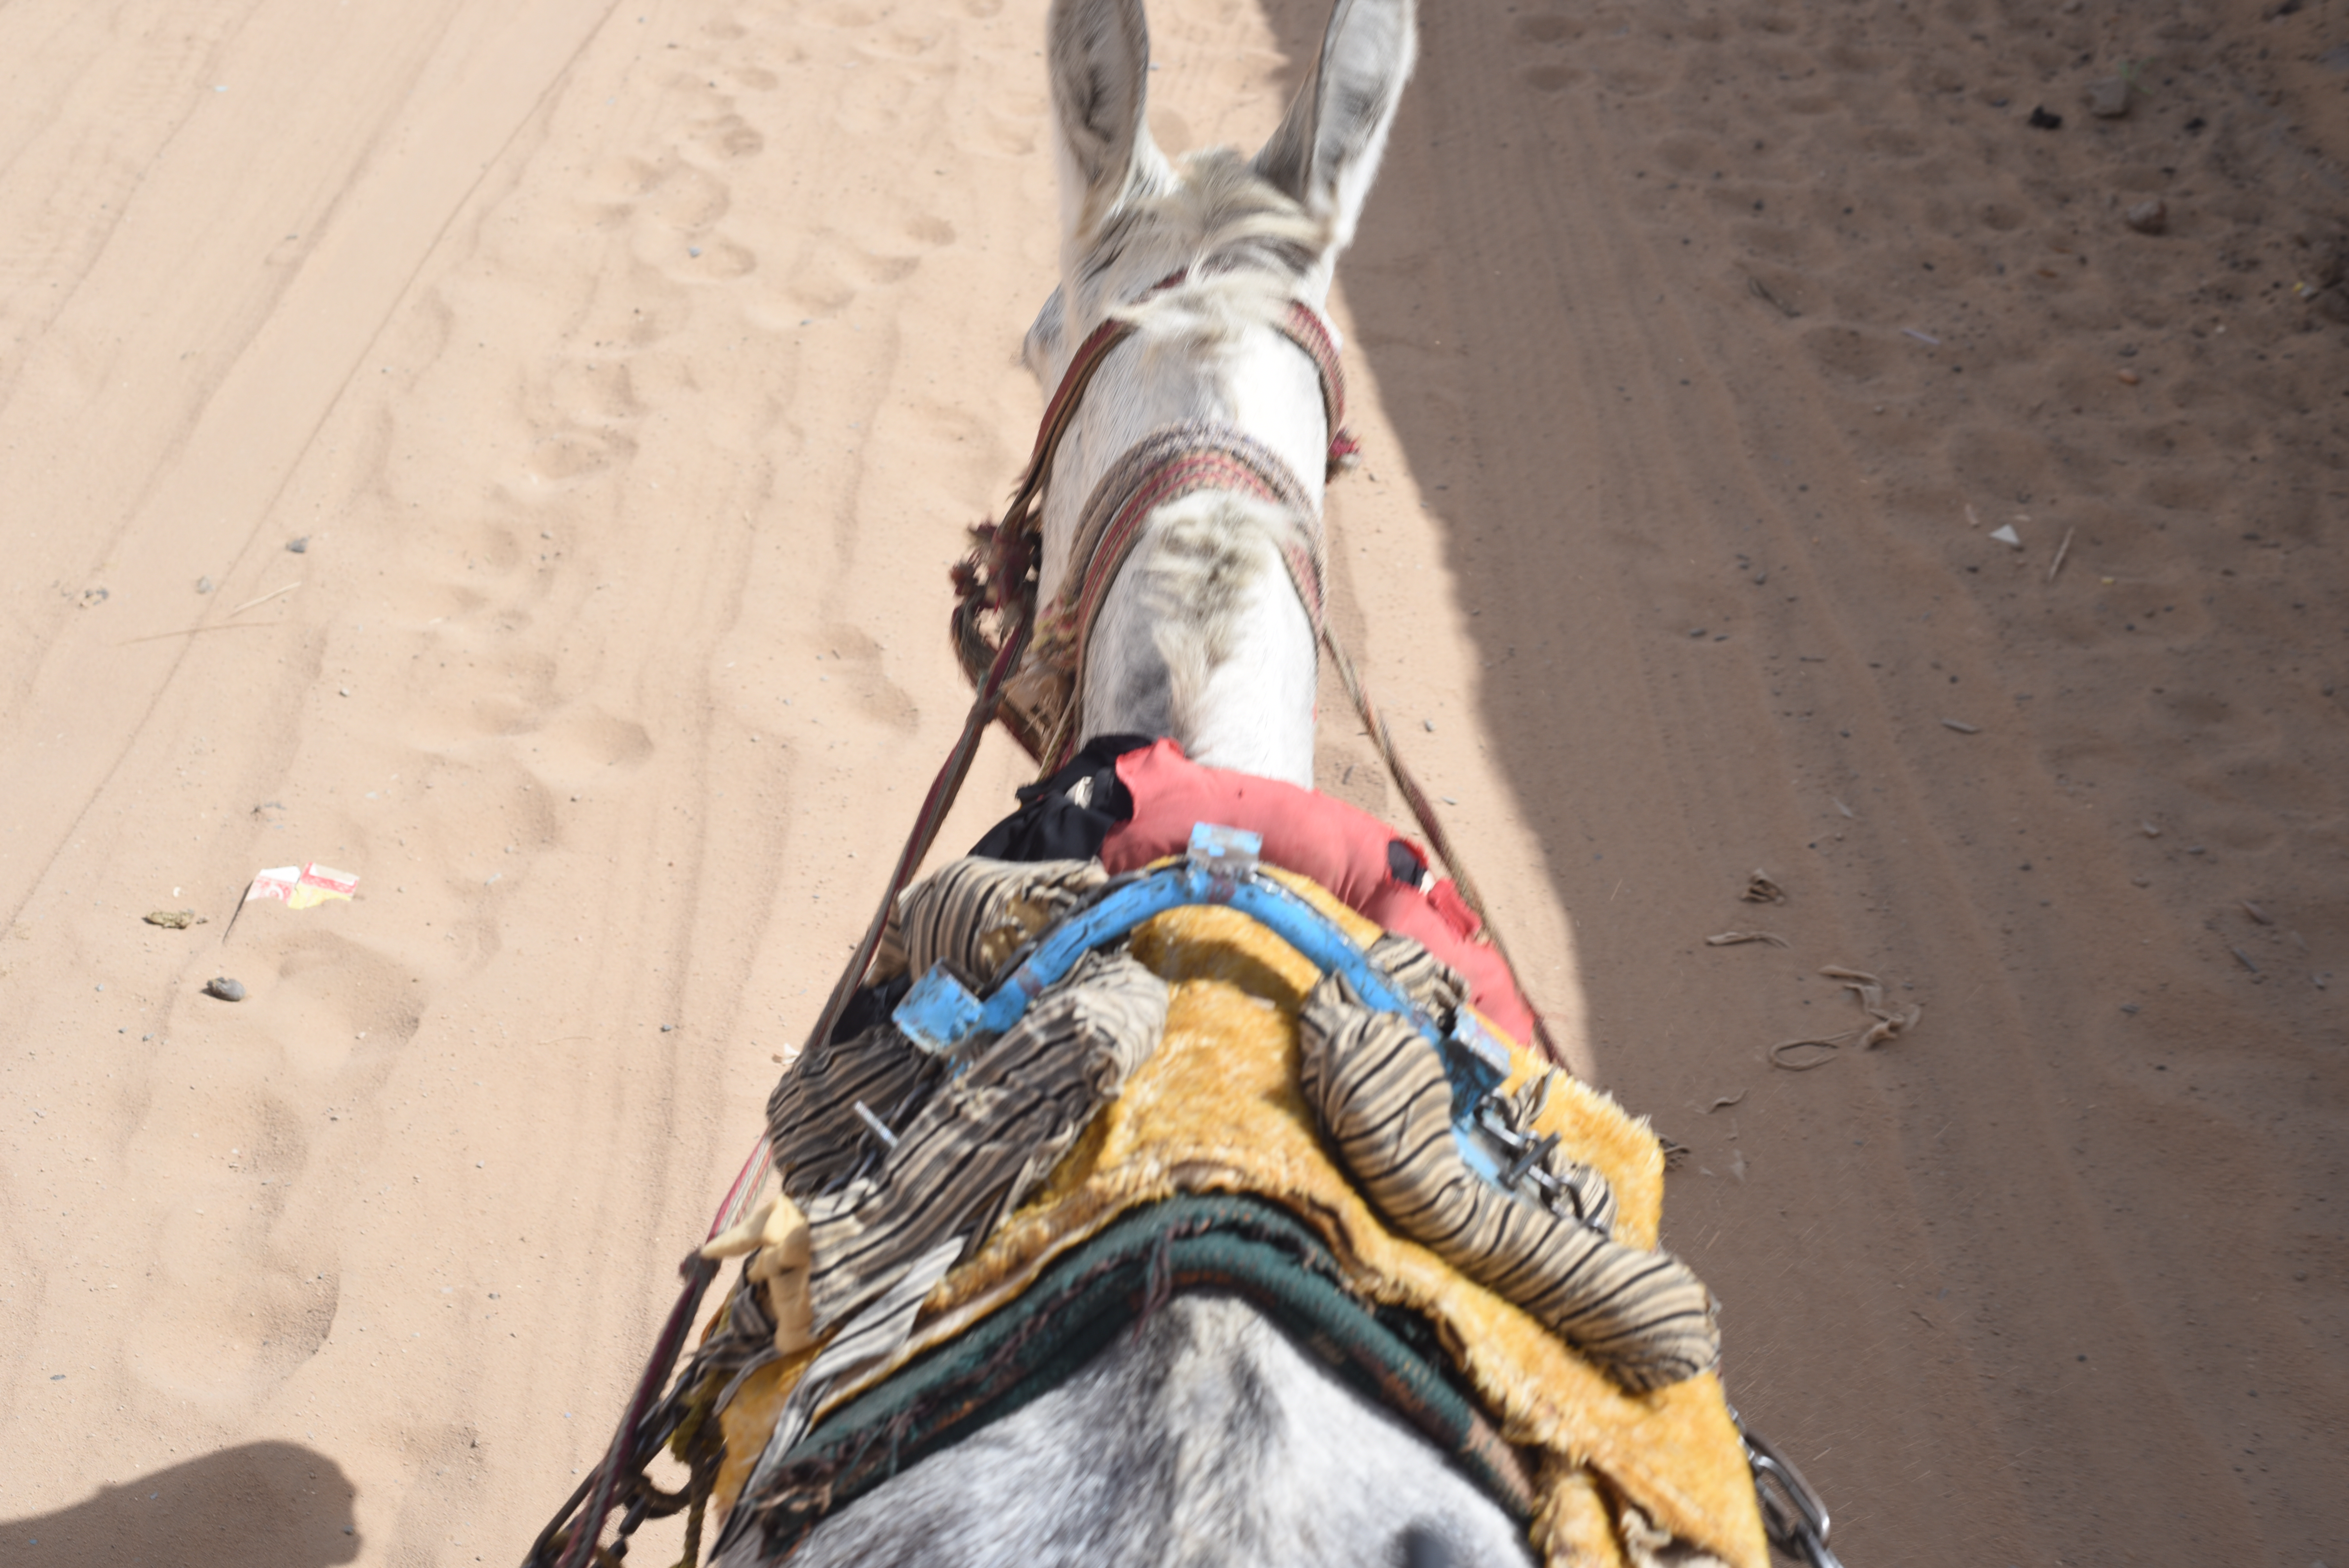
الوصف بالفصحى: حمار يسير منفردًا في طريق رملي داخل قرية.
الوصف بالعامية السودانية: حمار ماشي براهو في طريق ترابي جوا قرية.
التصنيف: Rural & Daily Life
التصنيف الفرعي: Animal-related daily activity